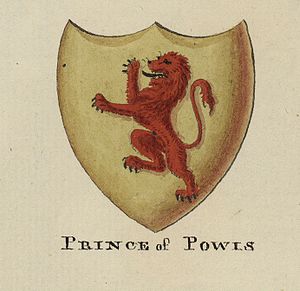
Kongeriget Powys / Tidlig middelalder
Powysdyastiets våbenskjold.
Kongeriget Powys var et walisisk kongerige og fyrstedømme, der opstod i middelalderen efter enden på romersk styre i Storbritannien. Det dækkede omkring to tredjedel af det moderne county Powys og dele af east midlands. Mere præcist, og baseret på det romersk-britiske stammeområder Ordovices i vest og Cornovii i øst, gik grænserne oprindeligt fra Cambrian Mountains i vest til at inkludere de moderne West Midlands i England i øst. De frugtbare floddale ved flodene Severn og Tern ligger i dette område, og i walisisk litteratur bliver det omtalt som "paradiset Poweys".